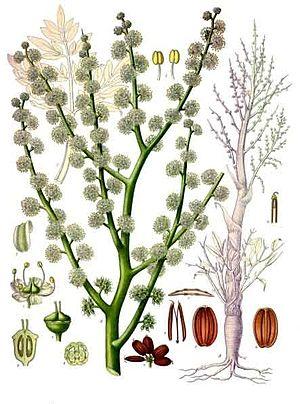
Le Dorema ammoniacum est une plante vivace de la famille des Apiacées, originaire d'Asie.